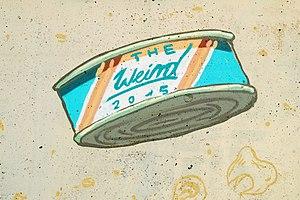
Belgique - Louvain-la-Neuve - Gare - Quai - Fresque du collectif The Weird (Kosmopolite Art Tour 2015 à Louvain-la-Neuve)
La gare de Louvain-la-Neuve est une gare ferroviaire belge de la ligne 161D d'Ottignies à Louvain-la-Neuve. Elle est située à Louvain-la-Neuve, section de la commune d'Ottignies-Louvain-la-Neuve, dans la province du Brabant wallon, en région wallonne.
Le Kosmopolite Art Tour 2015 à Louvain-la-Neuve est un festival international d'art urbain et de graffiti qui s'est tenu du 31 juillet au 7 août 2015 à Louvain-la-Neuve, section de la ville belge d'Ottignies-Louvain-la-Neuve, en Brabant wallon.